Snowden (film)

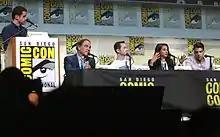
The cast and director of "Snowden" at the 2016 San Diego Comic-Con to promote the film.

On February 20, 2015, Open Road Films set the film for a December 25, 2015 domestic release date. Pathé would release the film in France on December 30, 2015, and Universum Film would release it in Germany on January 7, 2016. However, in September 2015, Open Road moved the film from its December release date to 2016. The studio did not give reasons for the delay; however, "The Hollywood Reporter" reported that maybe it was because the film was not finished yet. On October 7, 2015, the film was set for a May 13, 2016 release. On February 19, 2016, the release date was again pushed back to September 16, at the forefront of awards season. The official trailer was published on April 27, 2016.